Mount Diablo

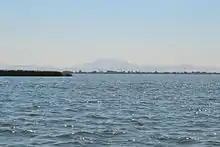
Mount Diablo as seen from Franks Tract in the Sacramento–San Joaquin River Delta

Park expansion continues on all sides of the mountain although its western boundaries are largely complete. Extensive development continues in the southwestern foothills and Tassajara region, such as the upscale development of Blackhawk and individual estates overlooking the Livermore Valley on Morgan Territory Road. Other large projects are proposed in the northern Black Diamond Mines and Los Medanos foothills, at the Concord Naval Weapons Station, and near Marsh Creek State Park. Large-scale development of other private parcels is restricted by city and county urban limit lines, by lack of water, excessive slope, and sensitive resources including rare species. Development of smaller ranchette subdivisions continue to fragment and threaten many parcels and large areas of habitat.